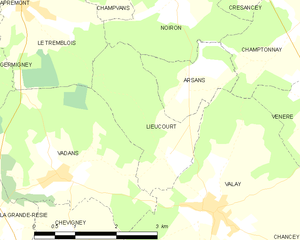
Carte des communes françaises